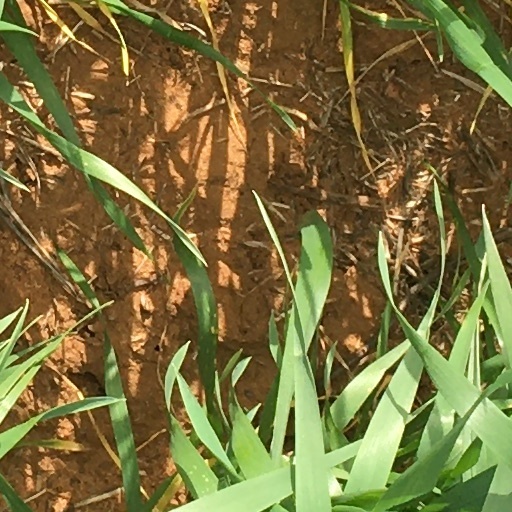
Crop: wheat